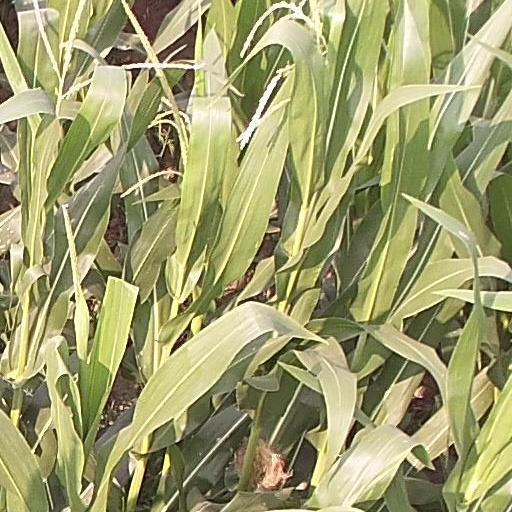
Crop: maize; corn